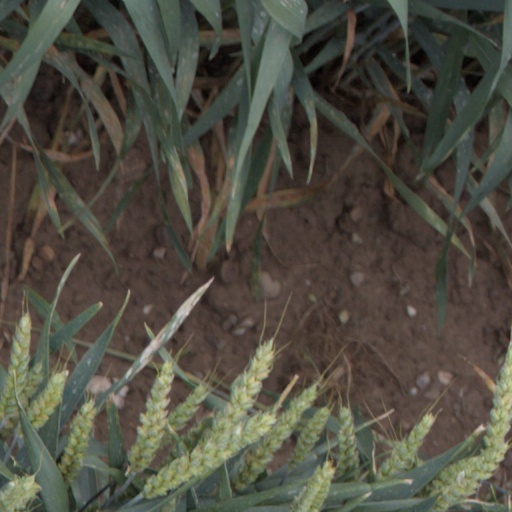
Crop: wheat